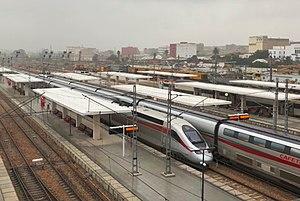
gare de Casa Voyageurs, Casablanca, Maroc
La gare de Casa-Voyageurs est une gare ferroviaire du réseau de l'ONCF, située au centre-ville de Casablanca. Elle est desservie par des trains régionaux et des trains à moyenne et longue distance, ainsi que par le service à grande vitesse Al Boraq. Elle constitue la principale gare de Casablanca, avant celle de Casa-Port.